Van Dyke Parks

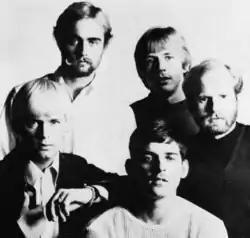
Parks rechristened the Tikis as Harpers Bizarre (pictured 1967)

Coinciding with a transformative period for the label, Parks joined Warner Bros. Records through producer Lenny Waronker, a young A&R executive mentored by Reprise Records president Mo Ostin. After Seven Arts Productions had acquired Warner Bros. in 1966, the record division rebranded as Warner Bros.-Seven Arts under president Joe Smith, who prioritized broadening the label's artistic scope. Waronker, whose father co-founded Liberty Records, was tasked with overseeing artists acquired during Warner Bros.' 1966 purchase of Autumn Records, including the Mojo Men, the Beau Brummels, and the Tikis. He assembled a team featuring Parks, songwriter Randy Newman, and keyboardist Leon Russell. Parks initially questioned Waronker's "filthy-rich" background but was convinced by his professional trust, including a loaned sports car, and a solo contract offer. He later said that Waronker had sought him out because of his association to Brian Wilson: "He's never admitted that to me, but it's no offense to him to say that."